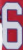
Number: 6